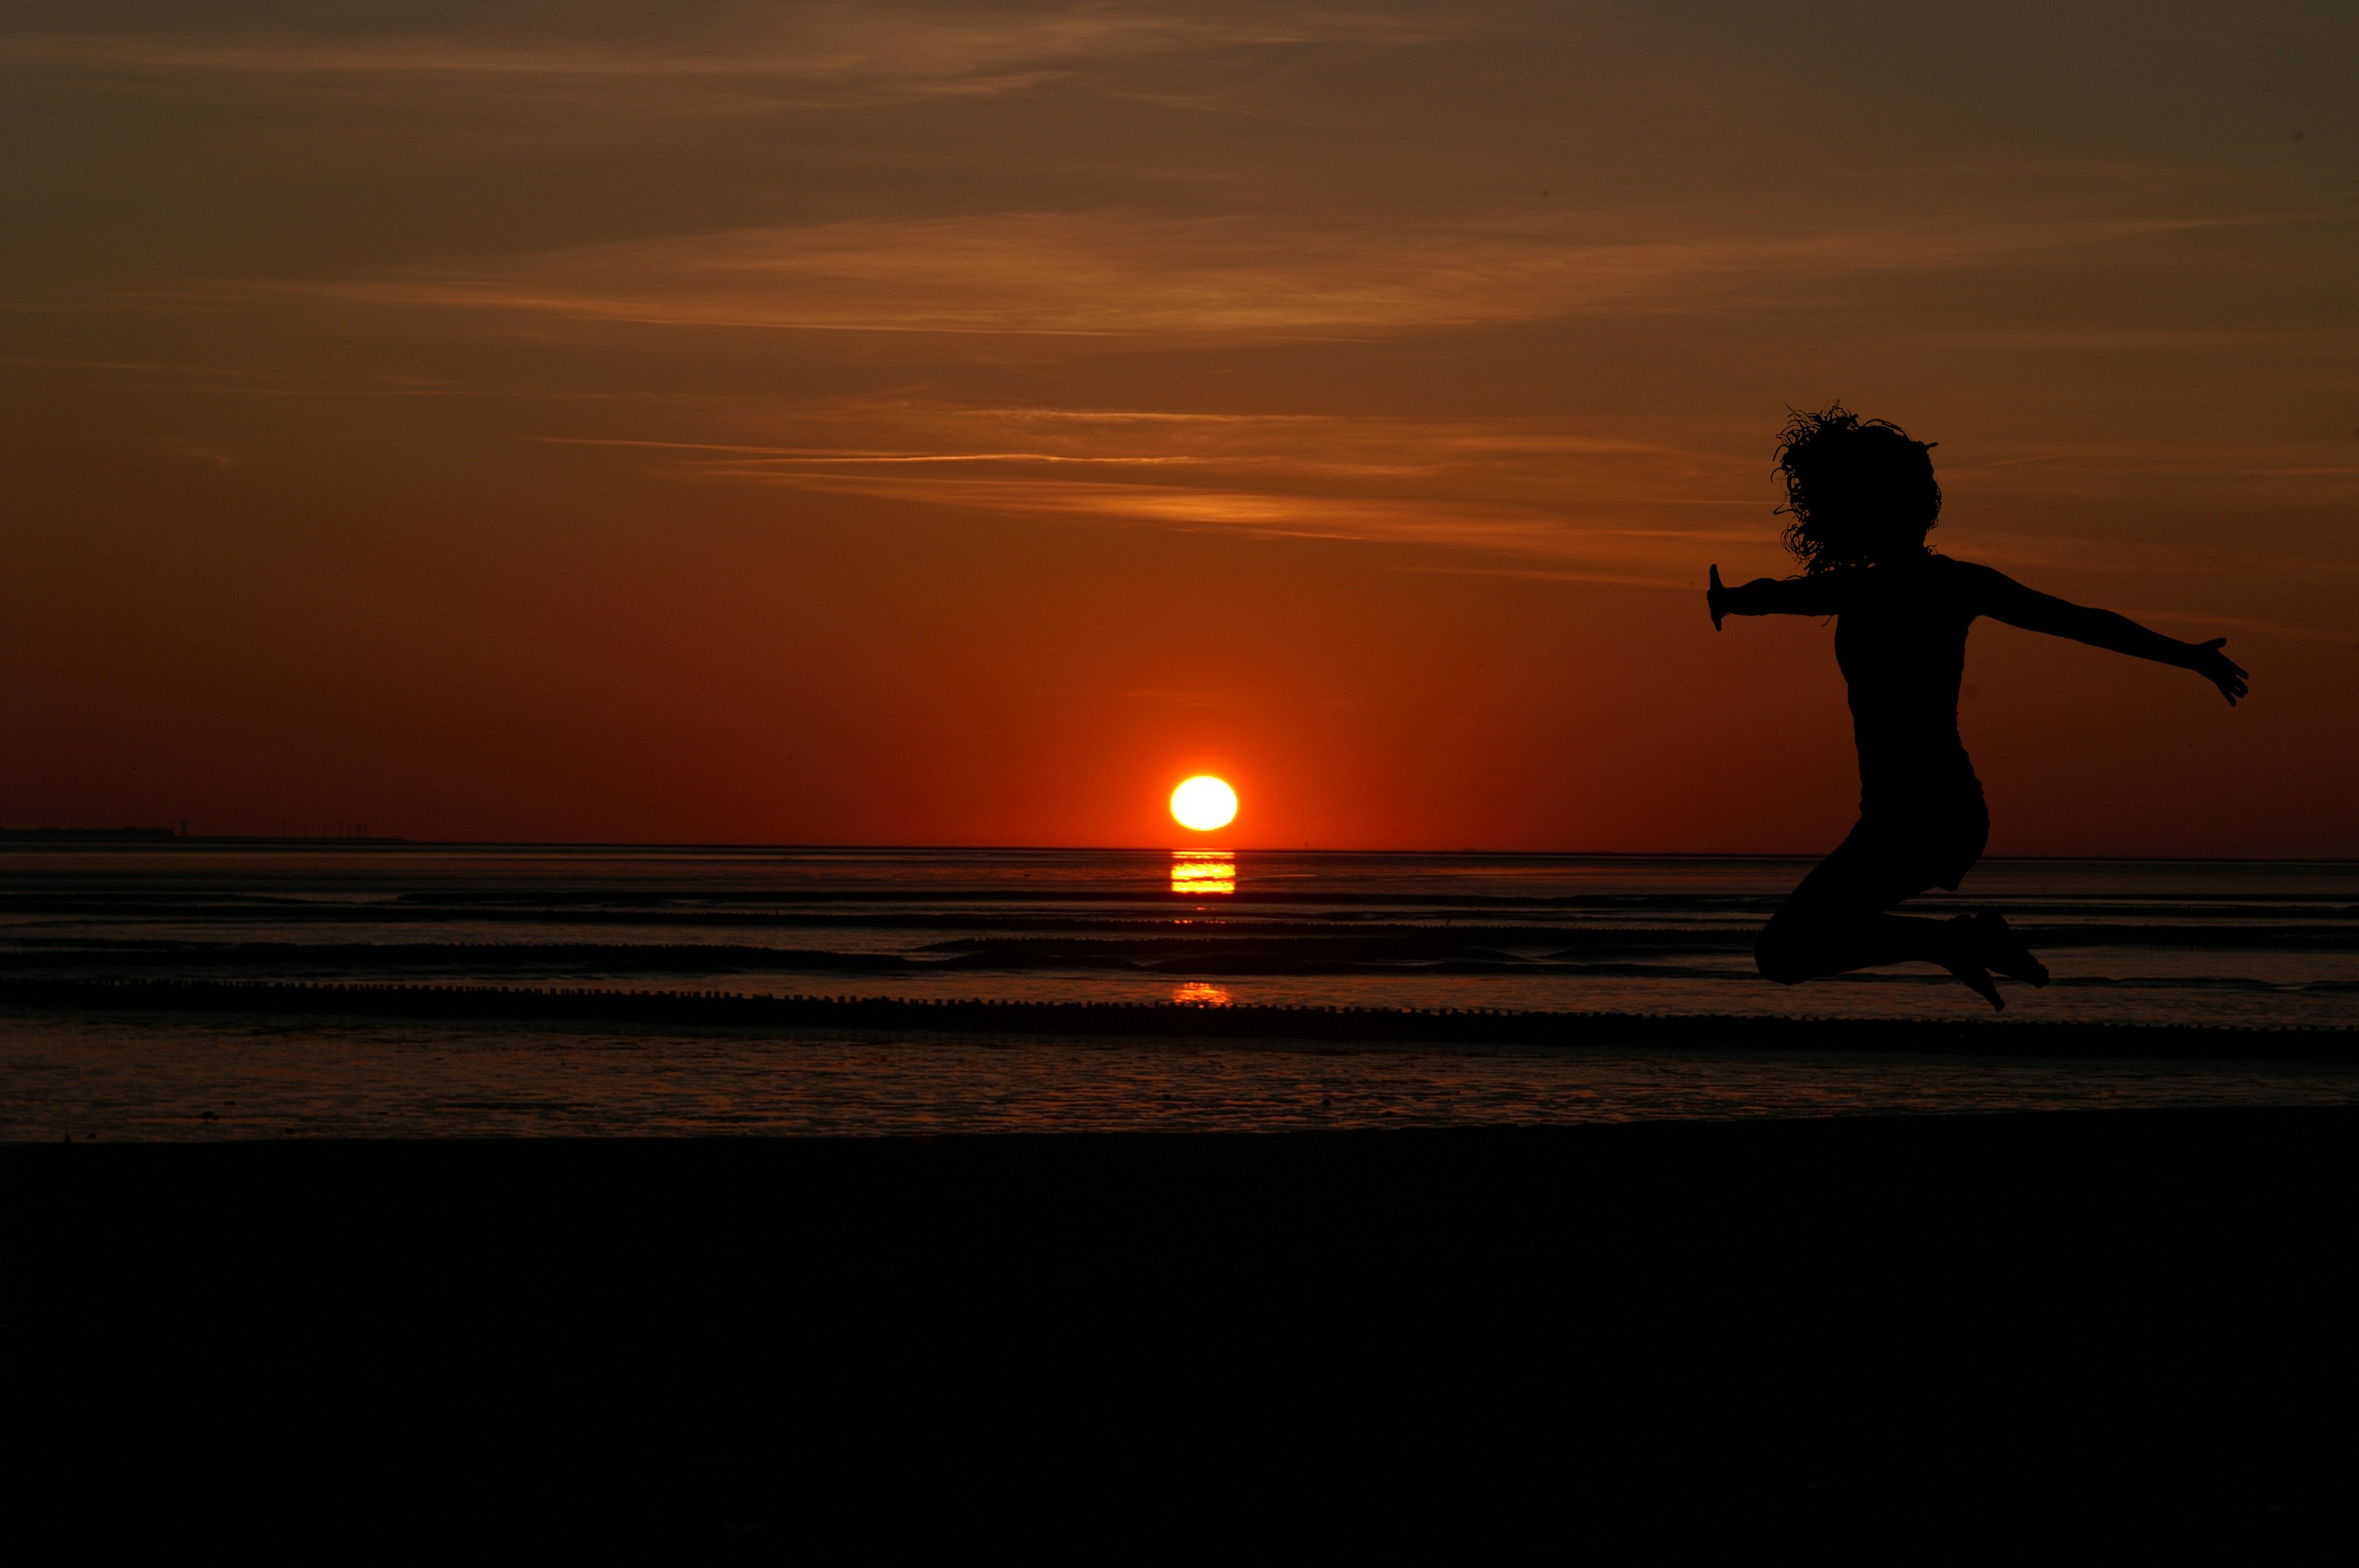
sunrise, women's, beach, red, jump, silhouette, sea, summer, shadow, sun, solar, glow, sunset, walk, run, twilight, evening glow, sea side, to be, joy, hilarity